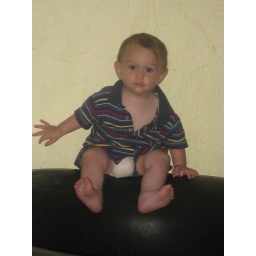
leaning against the projection building wall